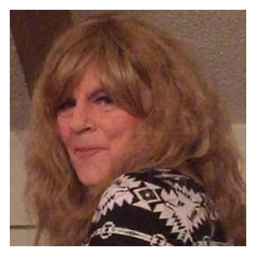
what can you tell by looking at a girl 's face ?